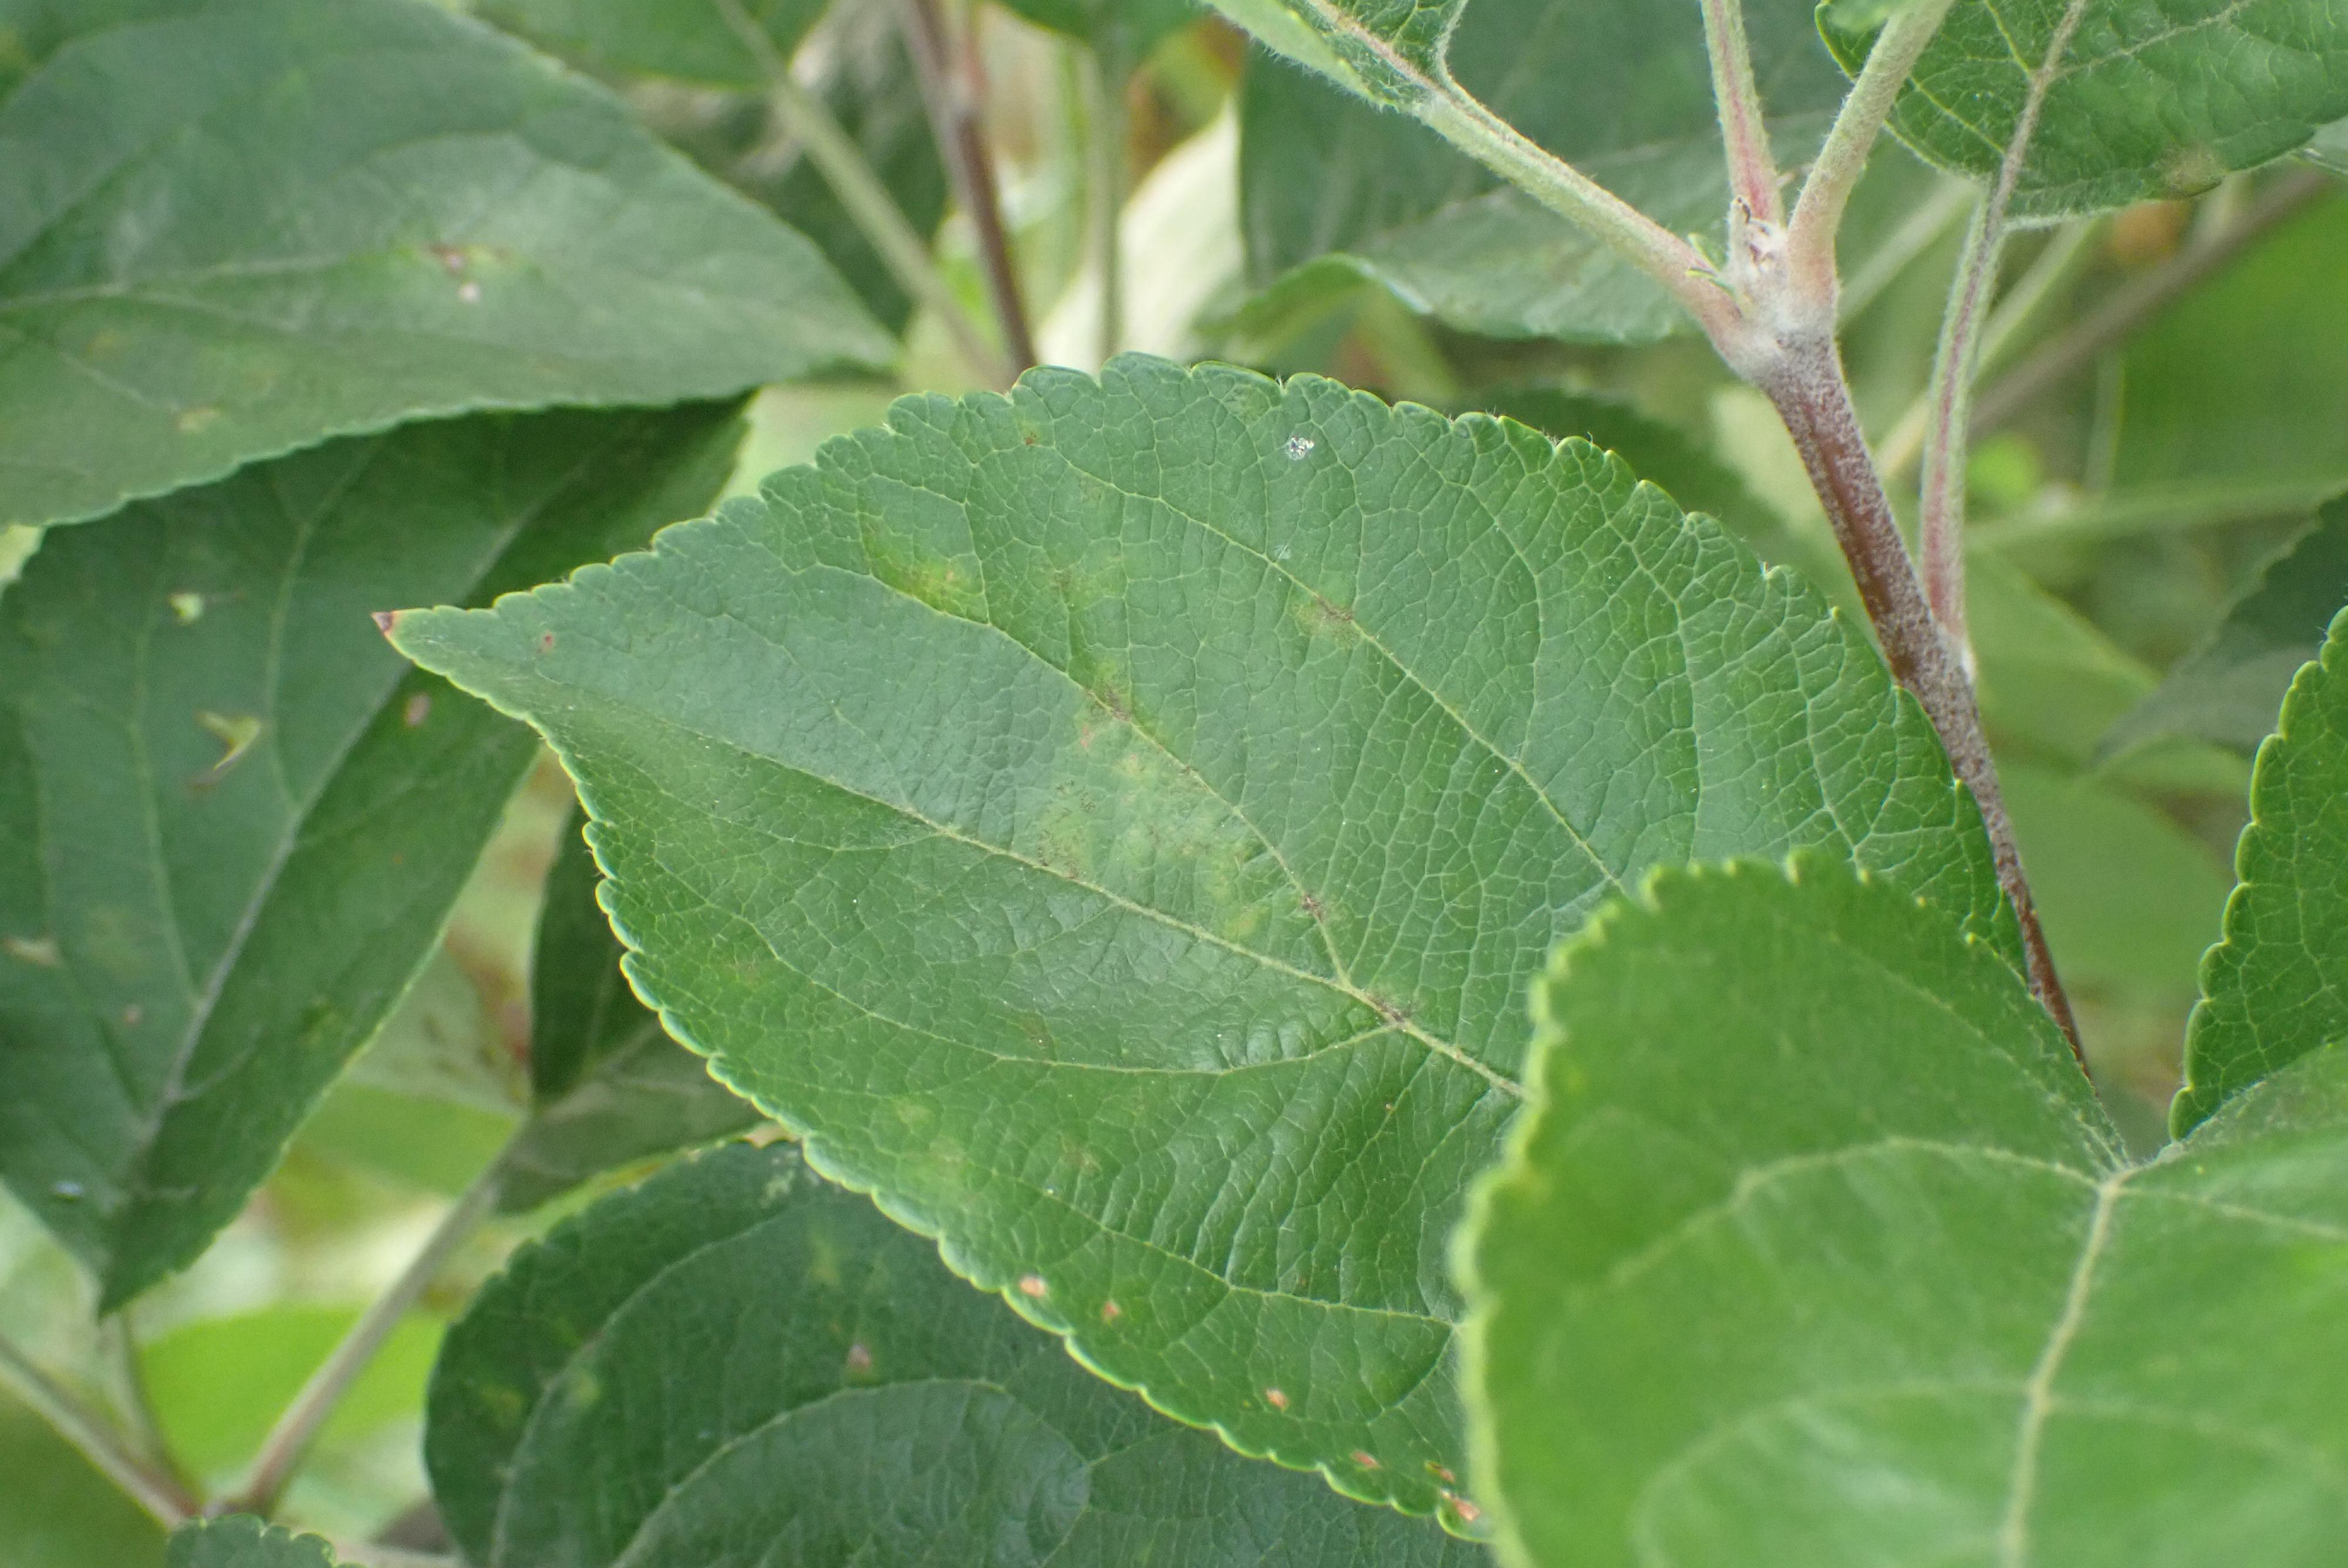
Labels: scab